Burger King

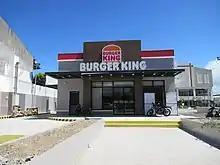
Burger King restaurant in Bulacan, Philippines

The 21st century saw the company return to independence when it was purchased from Diageo by a group of investment firms led by TPG Capital for US$1.5 billion in 2002. The new owners rapidly moved to revitalize and reorganize the company, culminating with the company being taken public in 2006 with a highly successful initial public offering. The firms' strategy for turning the chain around included a new advertising agency and new ad campaigns, a revamped menu strategy, a series of programs designed to revamp individual stores, a new restaurant concept called the "BK Whopper Bar", and a new design format called "20/20". These changes successfully re-energized the company, leading to a score of profitable quarters. Yet, despite the successes of the new owners, the effects of the Great Recession weakened the company's financial outlooks while those of its immediate competitor, McDonald's, grew. The falling value of Burger King eventually led to TPG and its partners divesting their interest in the chain in a US$3.26 billion sale to 3G Capital of Brazil. Analysts from financial firms UBS and Stifel Nicolaus agreed that 3G would have to invest heavily in the company to help reverse its fortunes. After the deal was completed, the company's stock was removed from the New York Stock Exchange, ending a four-year period as a public company. The delisting of its stock was designed to help the company repair its fundamental business structures and continue working to close the gap with McDonald's without having to worry about pleasing shareholders. In the United States domestic market, the chain fell to third place in terms of same store sales behind Ohio-based Wendy's. The decline was the result of 11 consecutive quarters of same store sales decline.